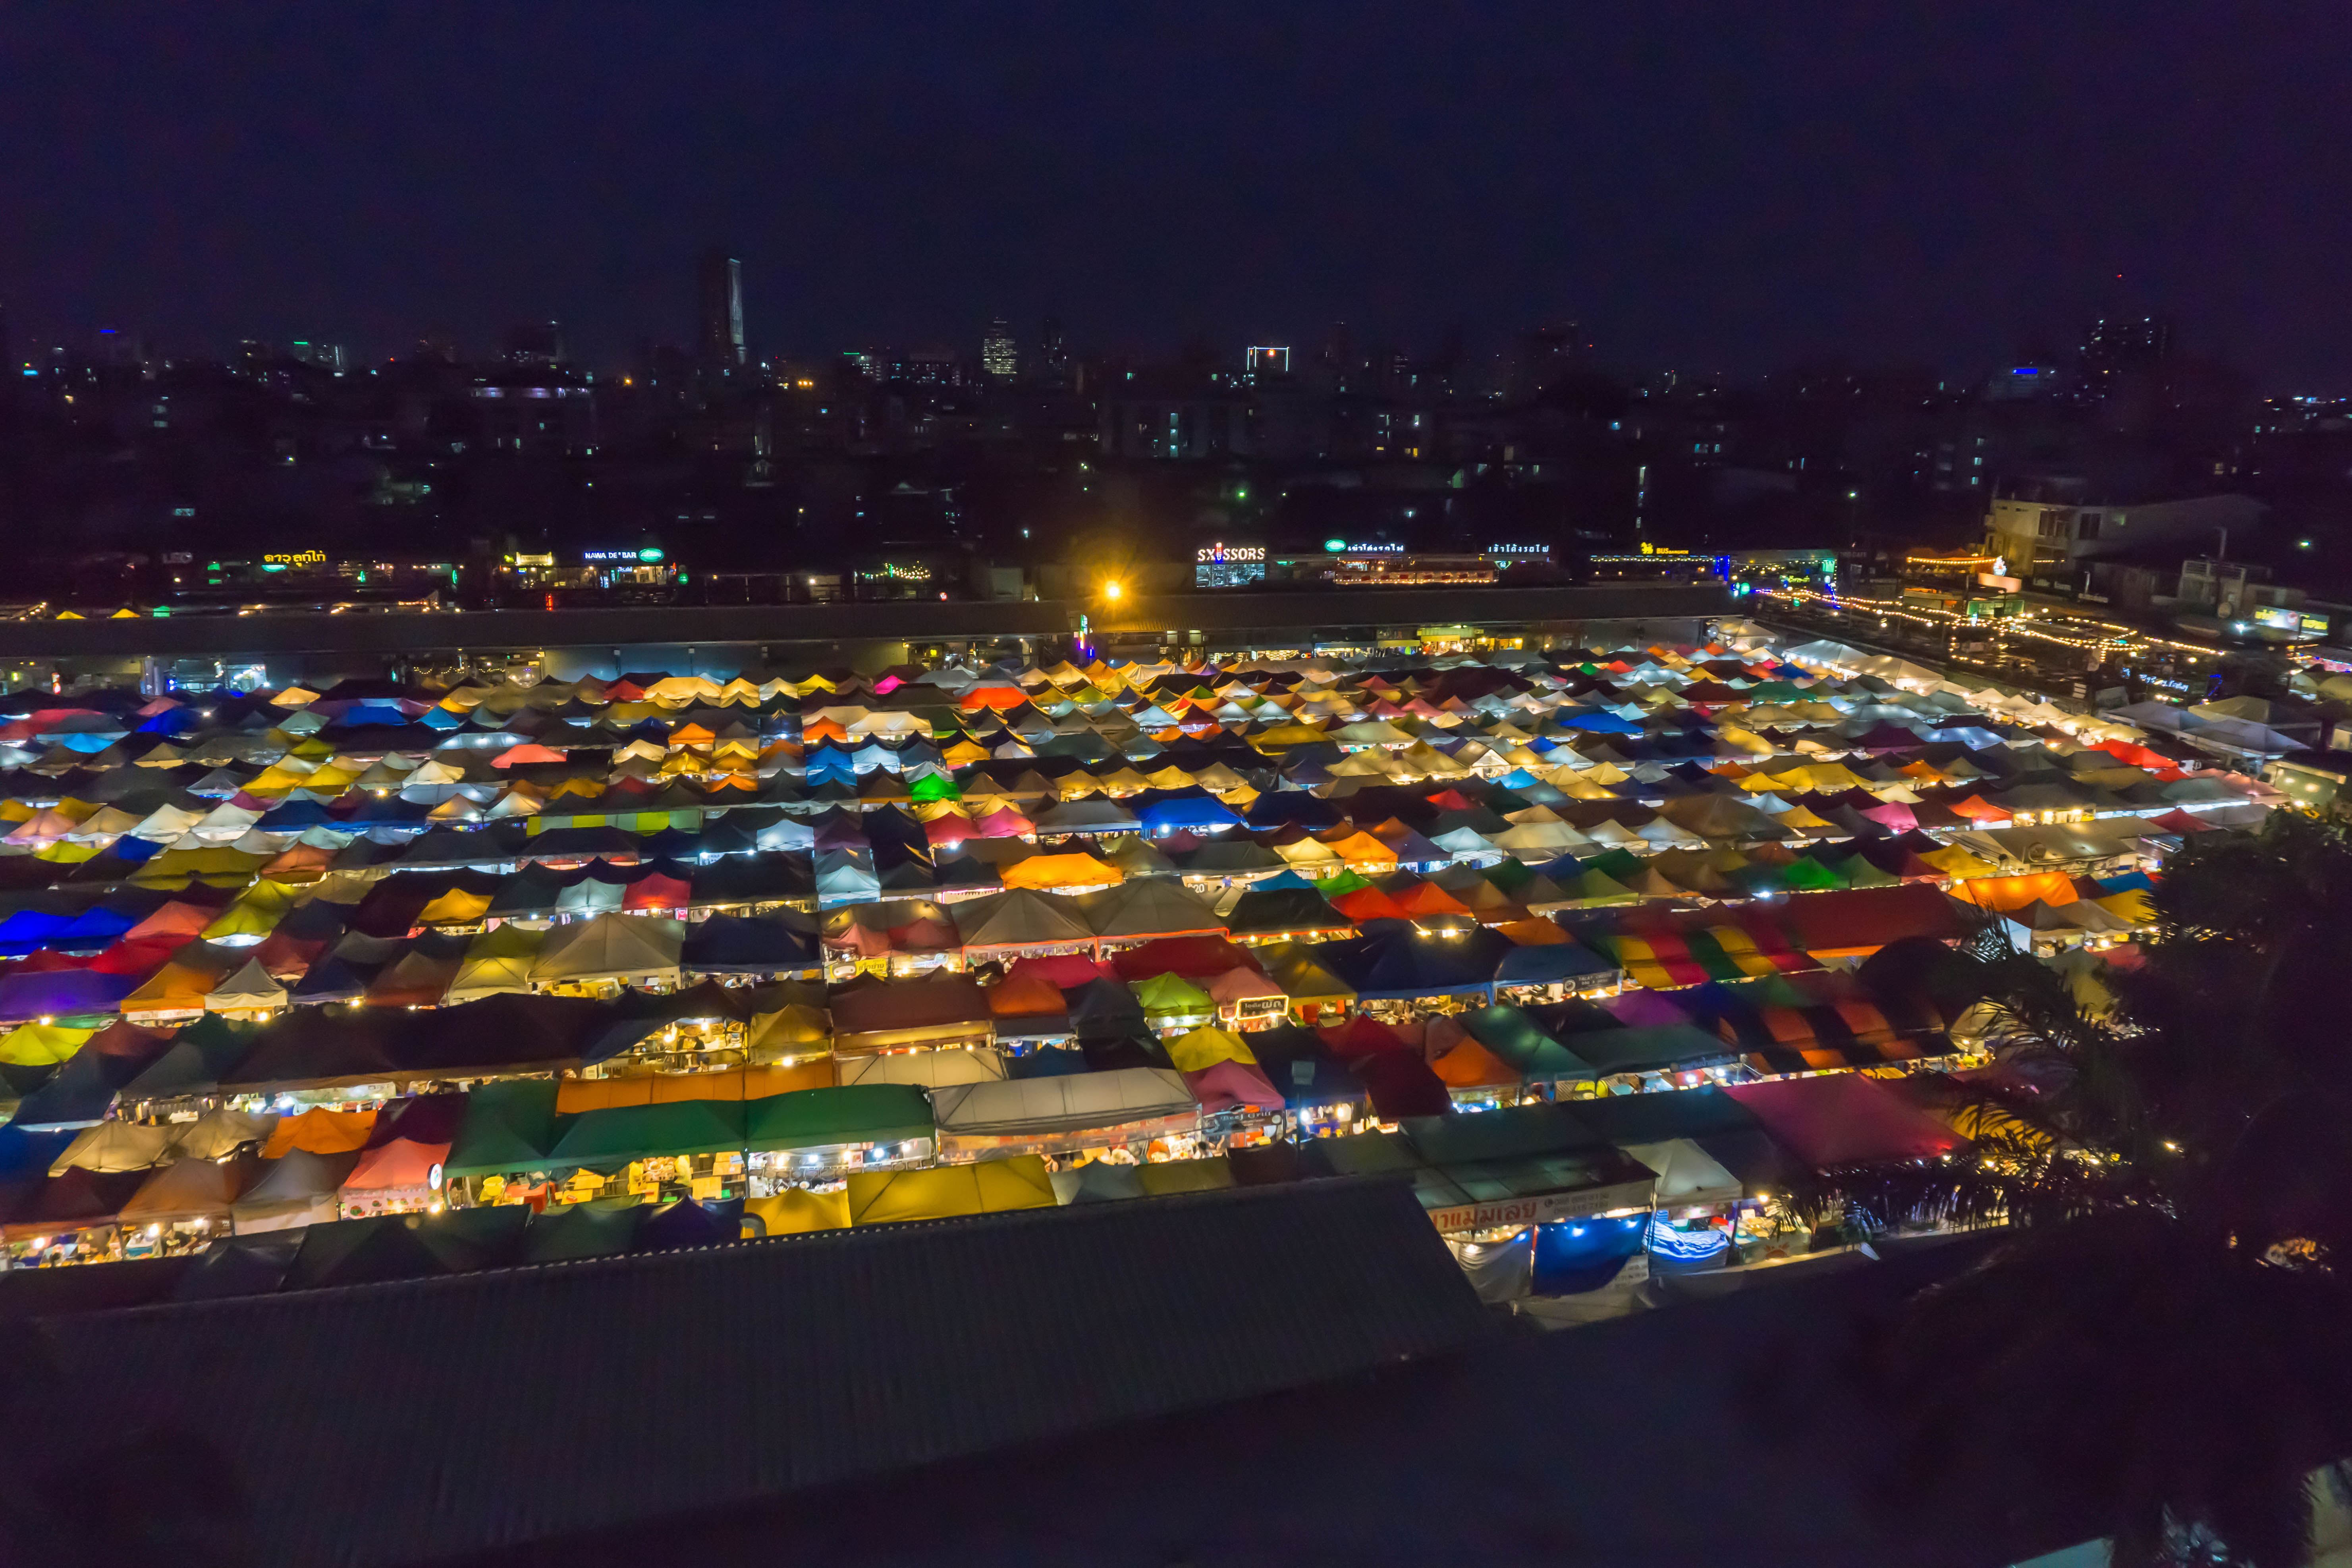
thailand, sky, building, boat, cityscape, city, metropolitan area, horizon, metropolis, urban design, midnight, dusk, electricity, landscape, tower, event, tower block, market, harbor, mixed use, darkness, evening, skyscraper, port, downtown, night, traffic, roof, skyline, road, crowd, suburb, reflection, public event, tourism, parking lot, bird's eye view, bazaar, aerial photography, tourist attraction, marina, festival, watercraft